Drancy

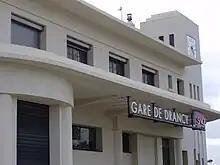
Railway station of Drancy

Drancy is in Zone 3 of the Carte orange. The city is served by Le Bourget station and by Drancy station on Paris RER line B. Le Bourget station is situated near Drancy as well as the métro station La Courneuve–8 mai 1945 on the Line 7. The RER B is one of the five lines in the RER Rapid transit system serving Paris and its suburbs.